Jan Soens

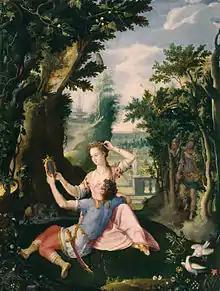
"Rinaldo and Armida", from the play Jerusalem Delivered

Jan Soens, also known as Giovanni Sons, was a Dutch painter from 's-Hertogenbosch who mainly worked in Italy.